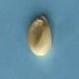
Maize quality: Good